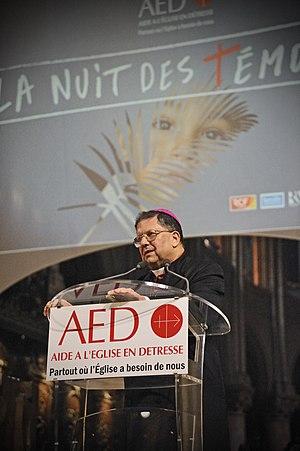
Mgr Sleiman à la Cathédrale Notre-Dame de Paris en 2015, à la Nuit des Témoins 2015. copyright MA Mouterde
L’Aide à l’Église en Détresse ou l'AED est une fondation internationale catholique de droit pontifical qui aide les chrétiens menacés, persécutés, réfugiés ou dans le besoin. Fondée en 1947 par le père prémontré belge Werenfried van Straaten, elle soutient plus de 5 000 projets, grâce aux dons récoltés par ses 23 bureaux dans le monde.